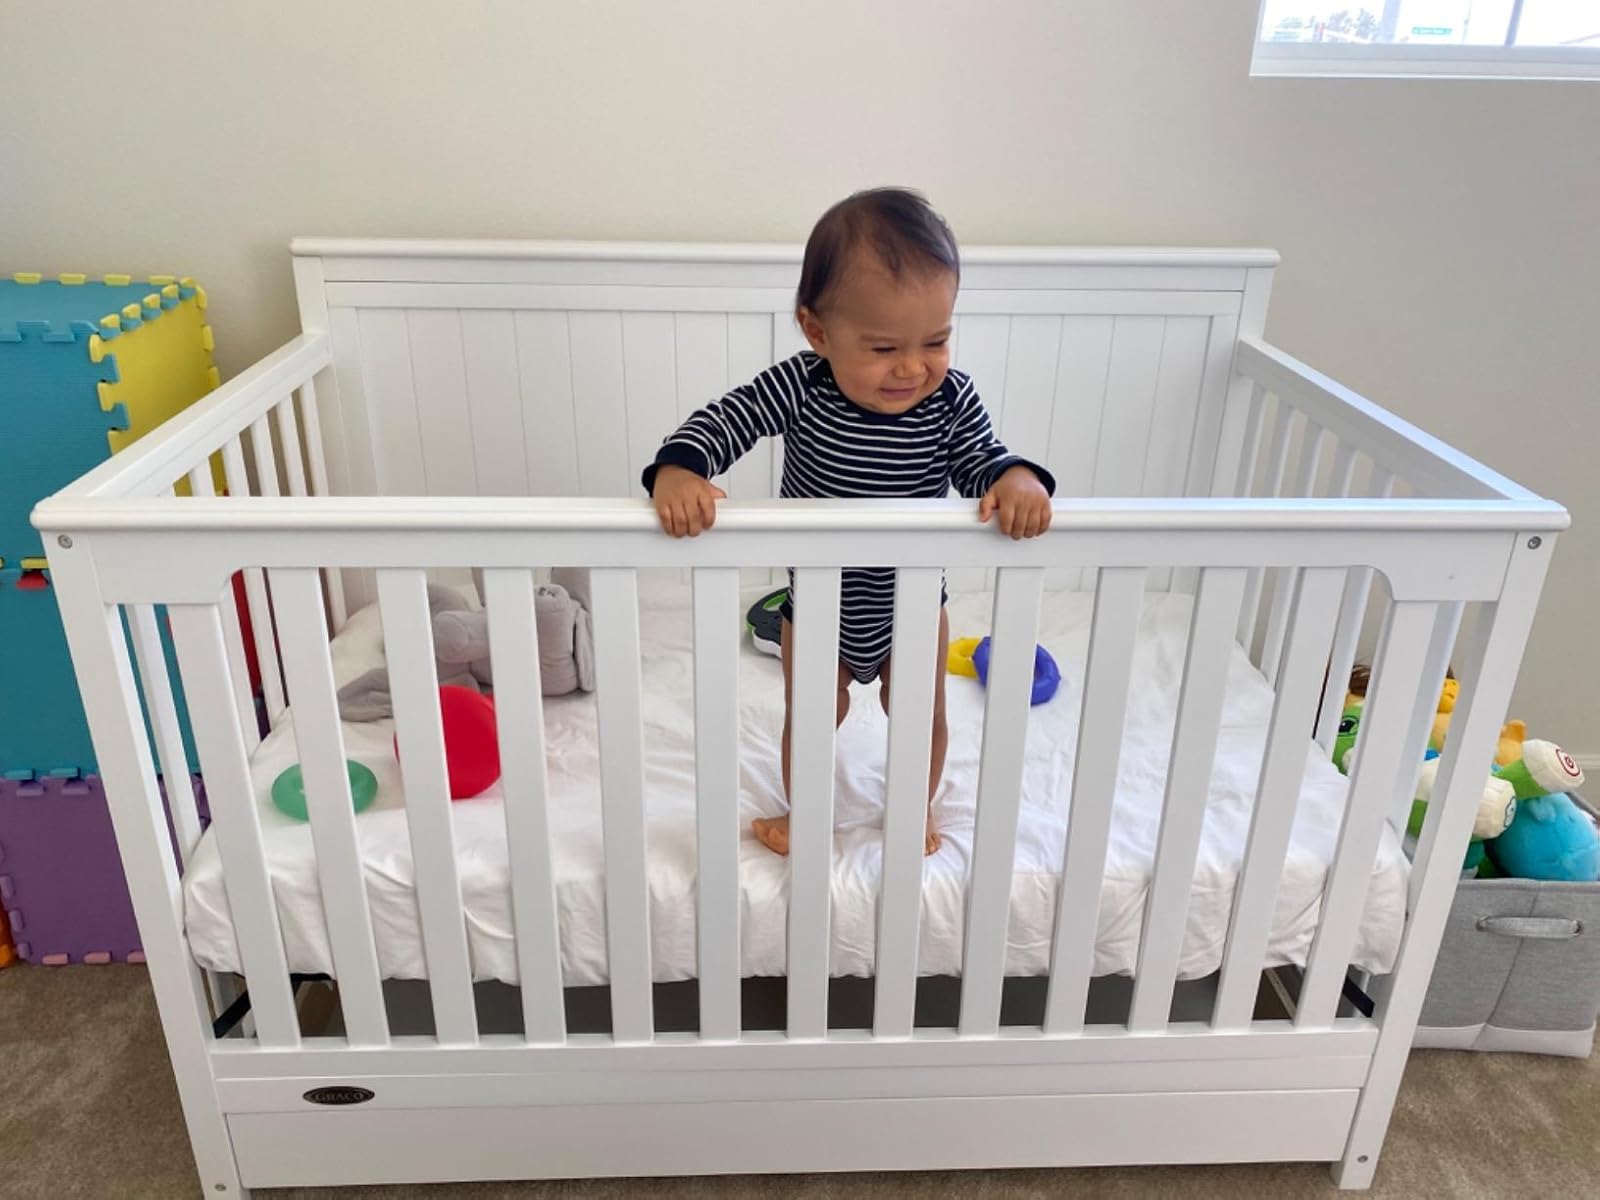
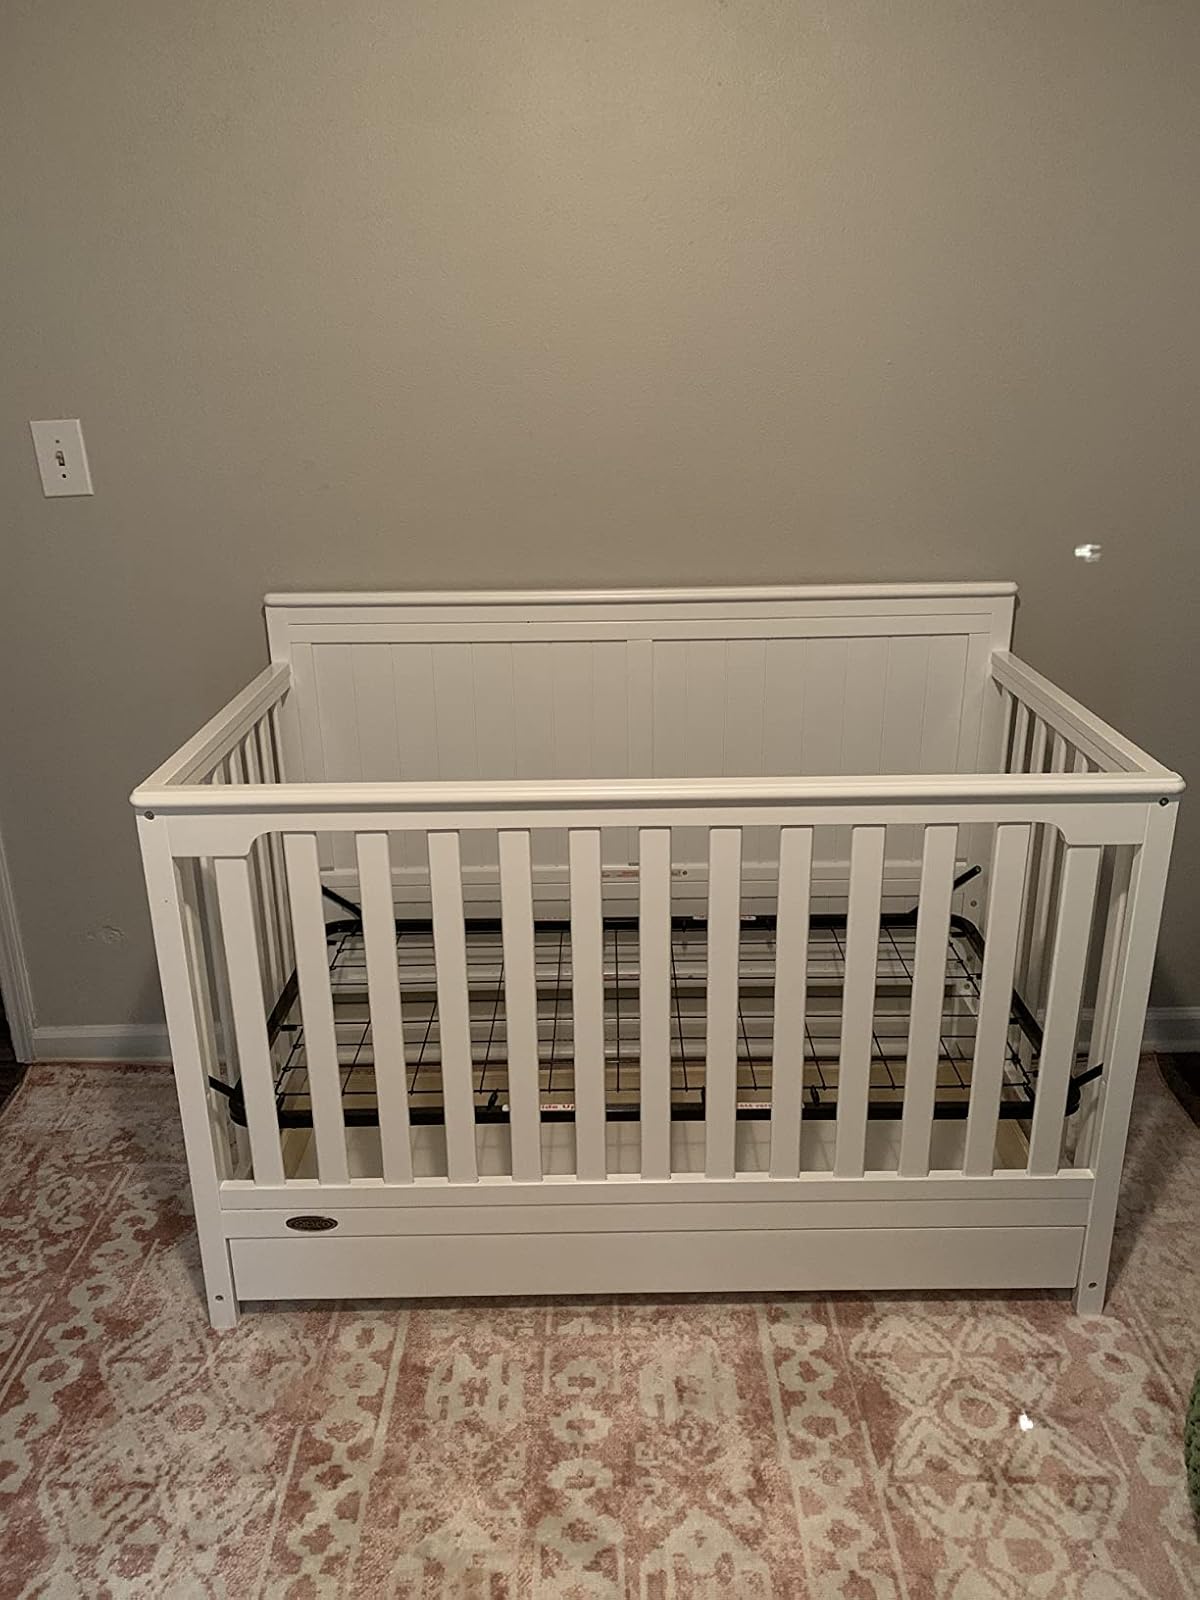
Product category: products_crib
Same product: yes